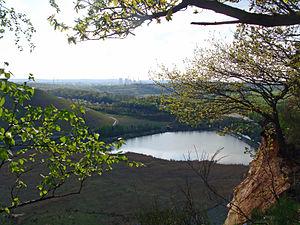
Carrière du Barrois, vue vers Carling.
L'ancienne carrière Barrois également appelée carrière de Freyming-Merlebach est située dans le Warndt dans le département de la Moselle, en région Lorraine, et est partagée entre les territoires des communes de L'Hôpital, Freyming-Merlebach et Saint-Avold le long de la frontière franco-allemande de la Sarre.
Freyming-Merlebach est une commune française, située dans le département de la Moselle, en région Grand Est. Elle est localisée dans la région naturelle du Warndt et le bassin de vie de la Moselle-Est.
La Merle ou le Merle est un ruisseau français qui coule dans le département de la Moselle en France. Selon les uns le nom est masculin, selon les autres il est féminin. Les arguments sont nombreux en faveur de chacune des versions. Les deux genres sont employés en français comme en allemand depuis des siècles. C'est un affluent gauche de la Rosselle, donc un sous-affluent du Rhin par la Sarre et la Moselle. Le ruisseau Merle a donné son nom à la localité de Merlebach, aujourd'hui réunie à Freyming sous le nom de Freyming-Merlebach ainsi qu’à la revue du cercle d’histoire de L’Hôpital-Carling qui se nomme Entre Lauter & Merle. La vallée de la Merle est également appelée la vallée du charbon en raison de l'empreinte de l'exploitation du charbon lorrain sur la vallée